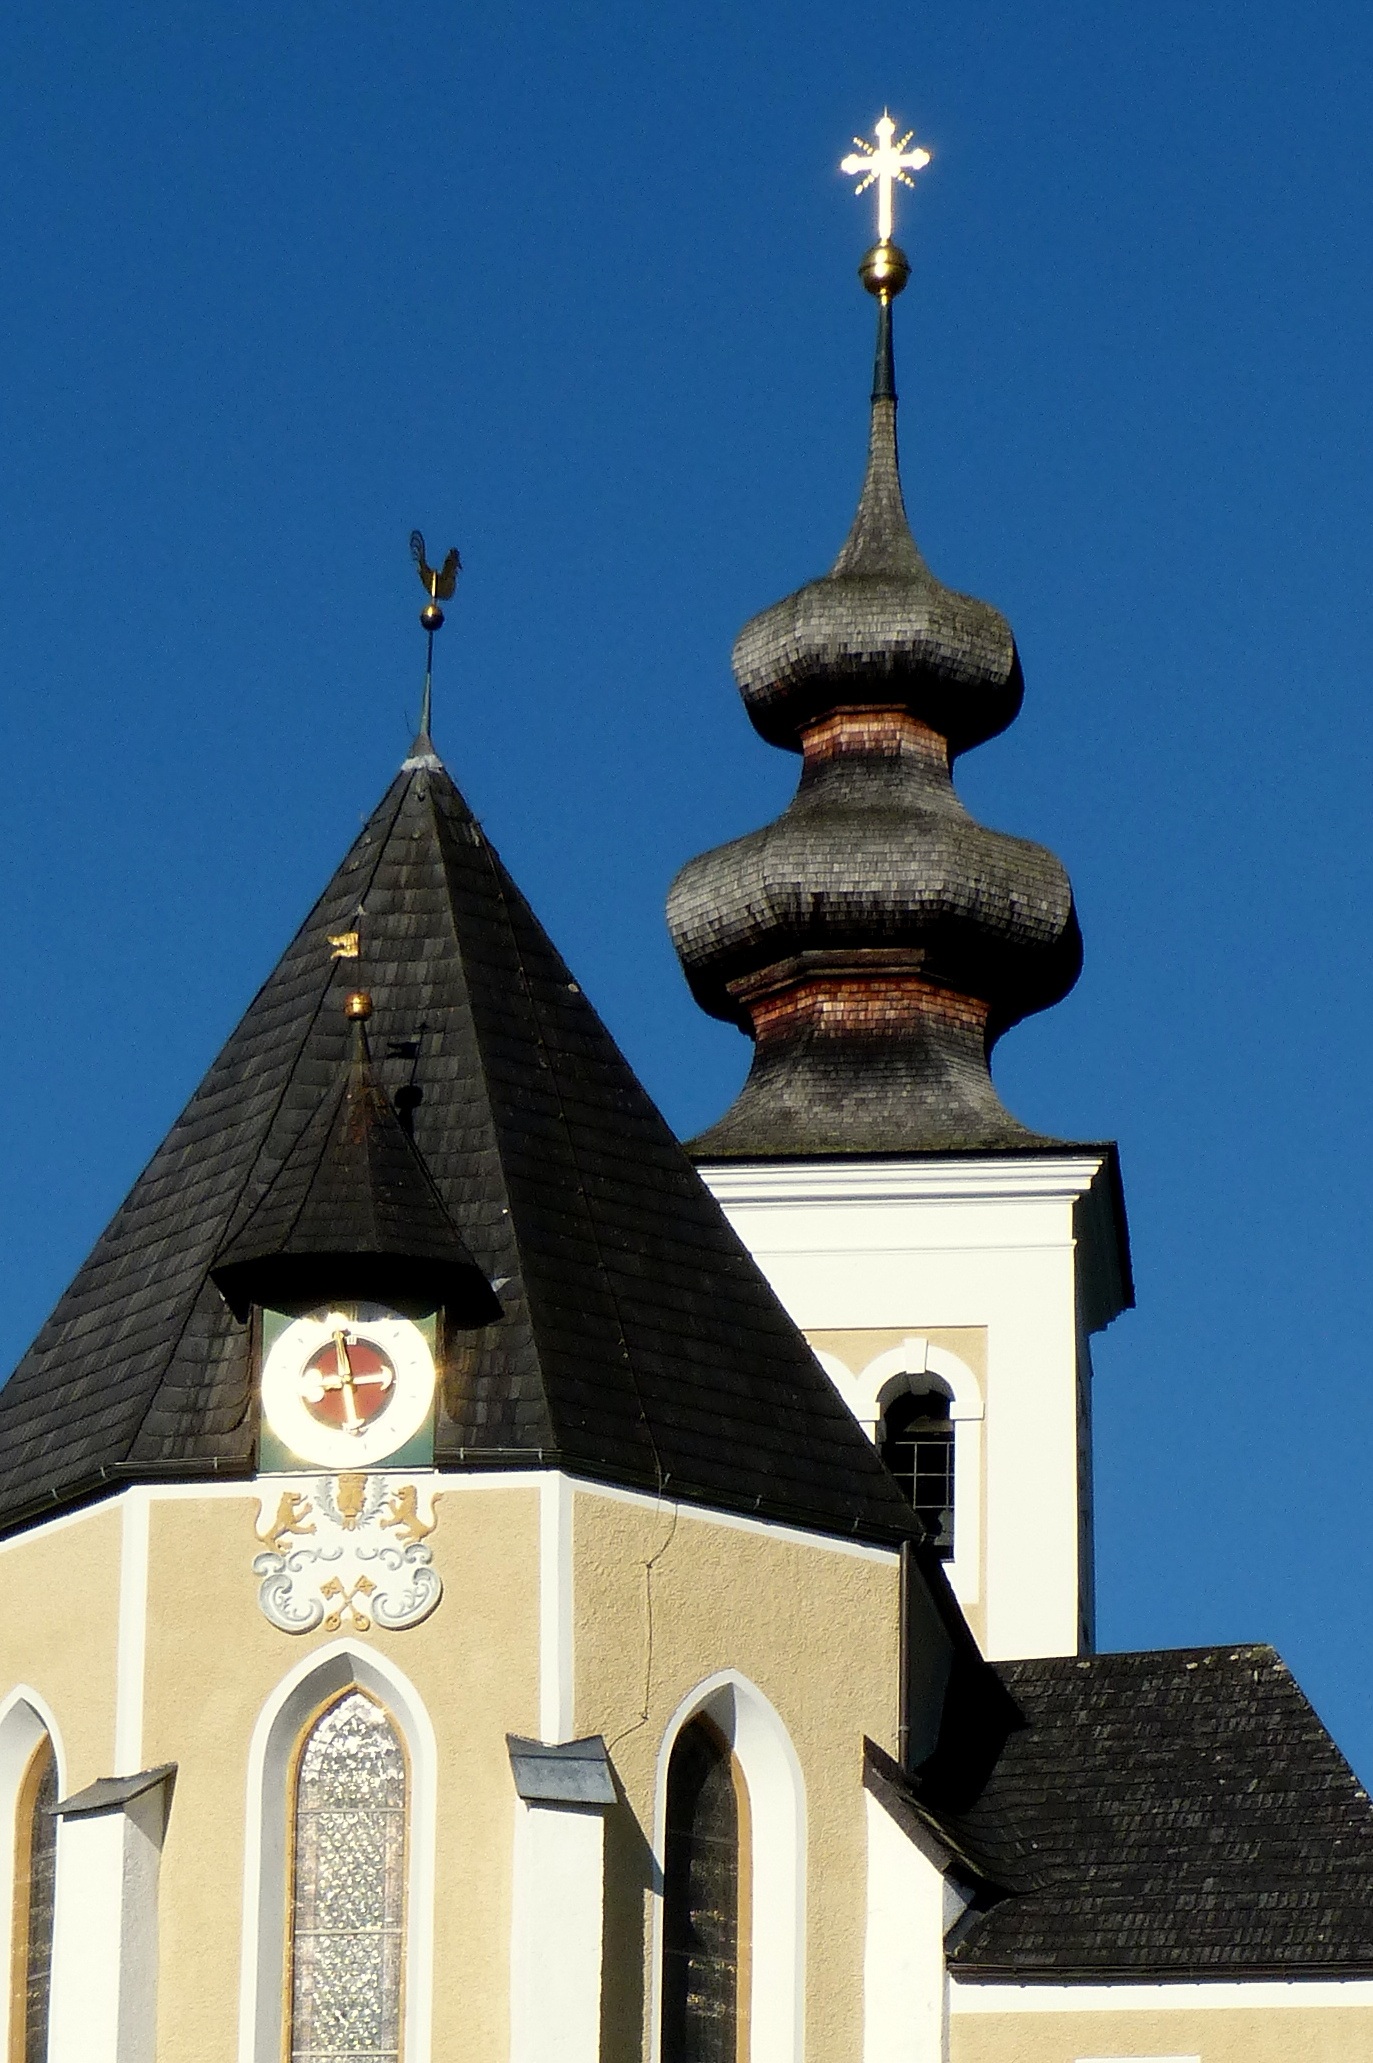
building, tower, landmark, church, chapel, place of worship, bell tower, spire, steeple, pongau, parish church, st veit